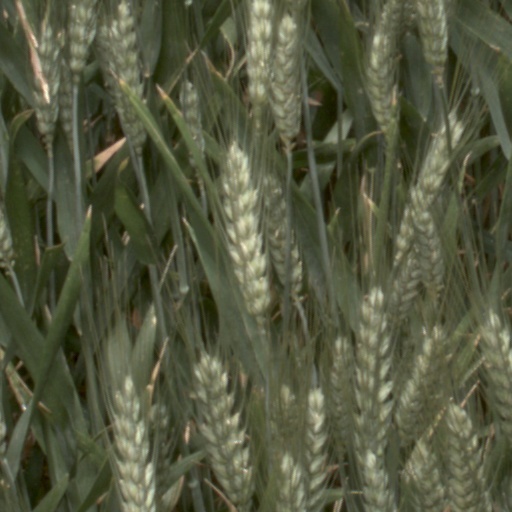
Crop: wheat